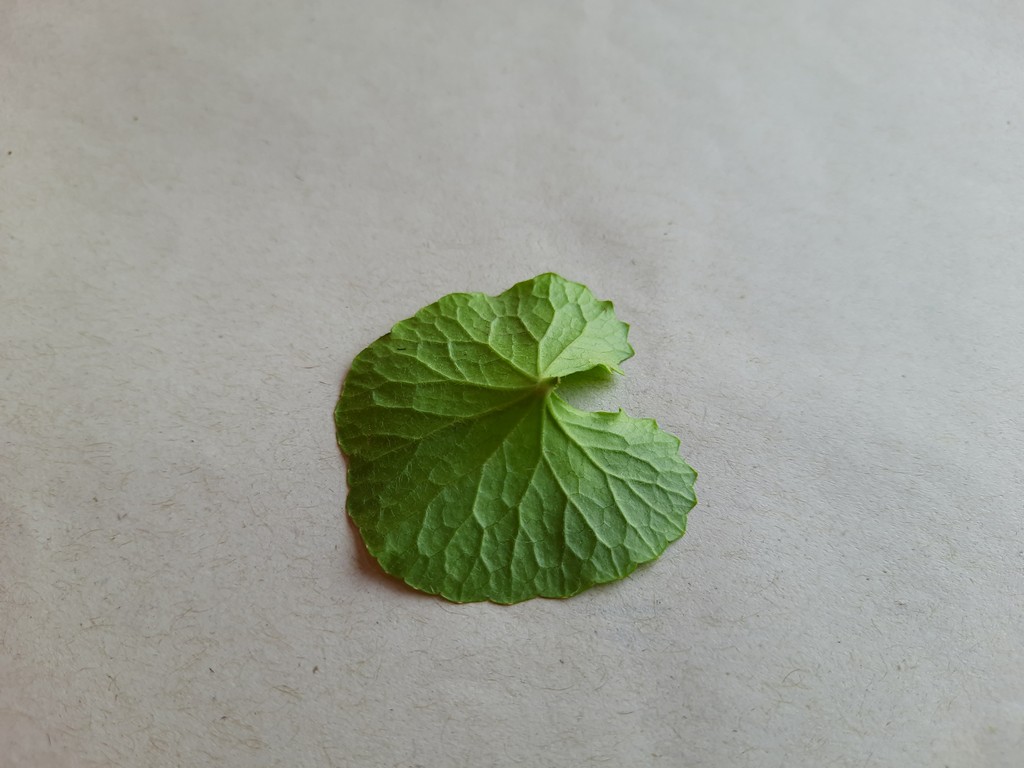
Label: Healthy